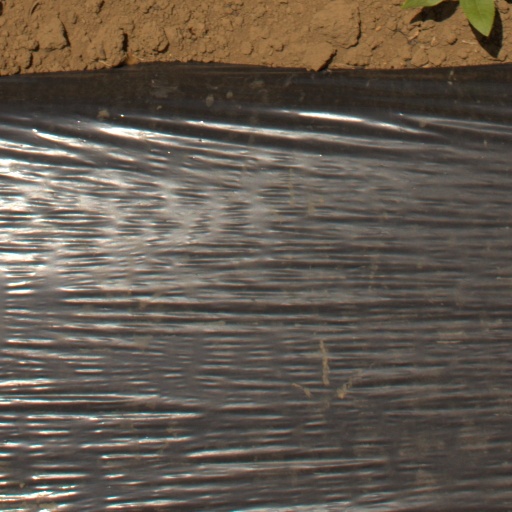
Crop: Jerusalem artichoke